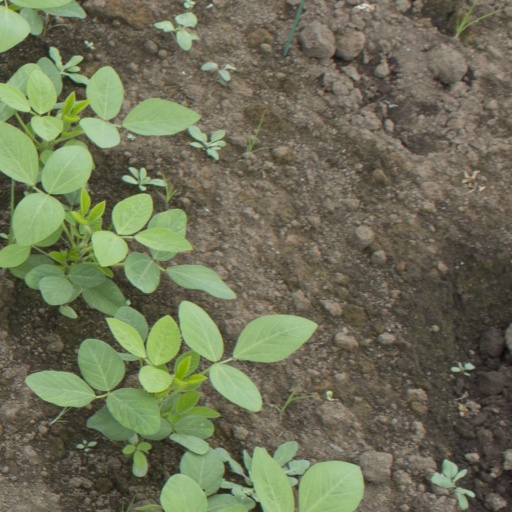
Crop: soybean